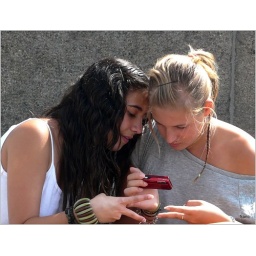
girls with cell phone in 's-Hertogenbosch .